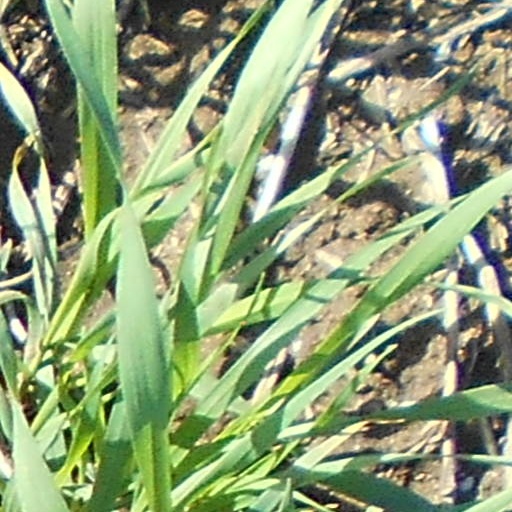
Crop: wheat